Nasi Lemak
Also known as:
cs - Czech: Nasi lemak
de - German: Nasi Lemak
en-simple - Simple English: Nasi lemak
es - Spanish: Nasi lemak
fa - Persian: ناسی لمک
fi - Finnish: Nasi lemak
fr - French: Nasi lemak
hy - Armenian: Նասի-լեմակ
id - Indonesian: Nasi lemak
it - Italian: Nasi lemak
ja - Japanese: ナシレマッ
jv - Javanese: Nasi lemak
ko - Korean: 나시 르막
min - Minangkabau: Nasi lamak
ml - Malayalam: നാസി ലെമാക്
mr - Marathi: नासी लमाक
ms - Malay: Nasi lemak
my - Burmese: နာဆီလီမက်
pa - Punjabi: ਨਾਸੀ ਲੇਮਕ
pt - Portuguese: Nasi lemak
pwn - Paiwan: nasi lemak
ru - Russian: Наси-лемак
sv - Swedish: Nasi lemak
ta - Tamil: நாசி லெமாக்
th - Thai: นาซีเลอมัก
tl - Tagalog: Nasi lemak
tr - Turkish: Nasi lemak
uk - Ukrainian: Насі лемак
uz - Uzbek: Nasi lemak
yue - Cantonese: 椰漿飯
zh - Chinese: 椰浆饭
Category: rice (coconut rice, mixed rice)
Cuisine: Malaysian
Associated cuisines: Malaysian
Area: Peninsular Malaysia, Sumatra, Medan, Riau, Riau Islands, Palembang, Indonesia, Singapore, Brunei, Southern Philippines, Southern Thailand, Cocos (Keeling) Islands, Christmas Island, Australia
Countries: Malaysia
Region: South Eastern Asia

The dish consists of fragrant rice cooked in coconut milk and pandan leaf

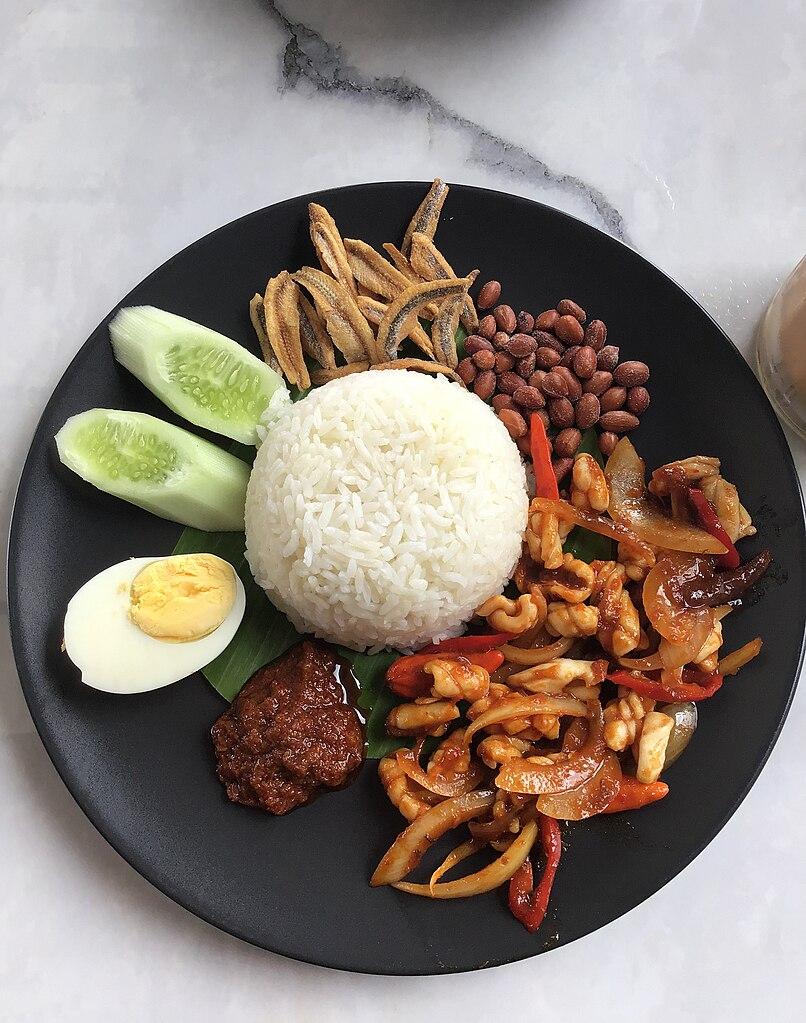
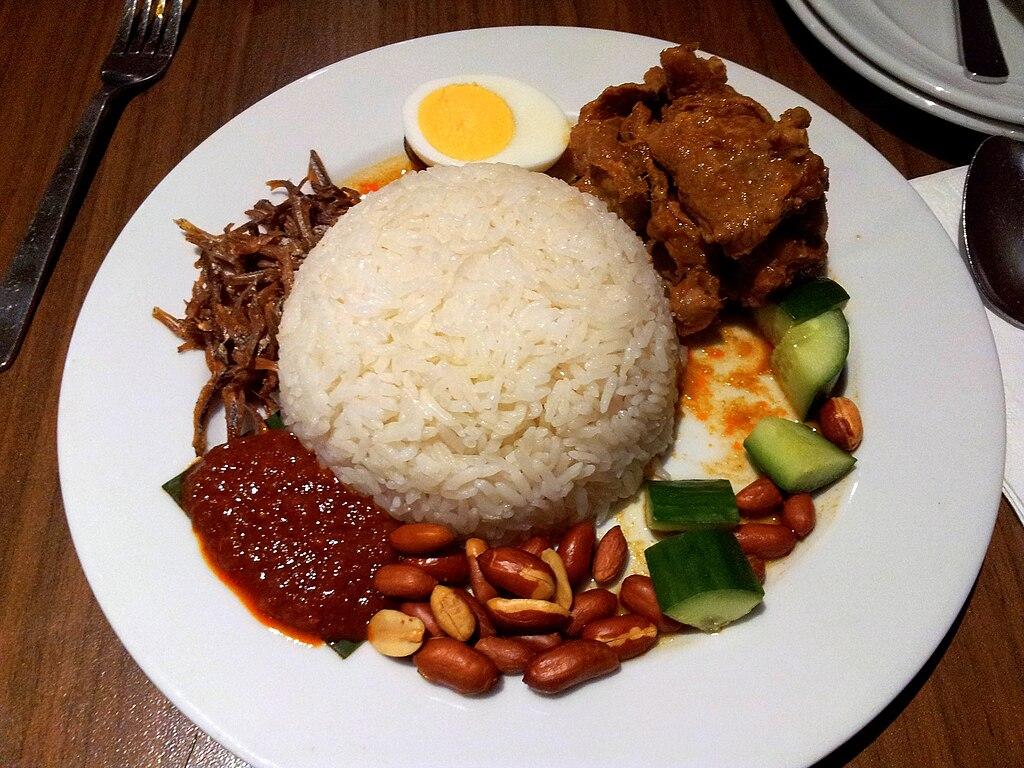
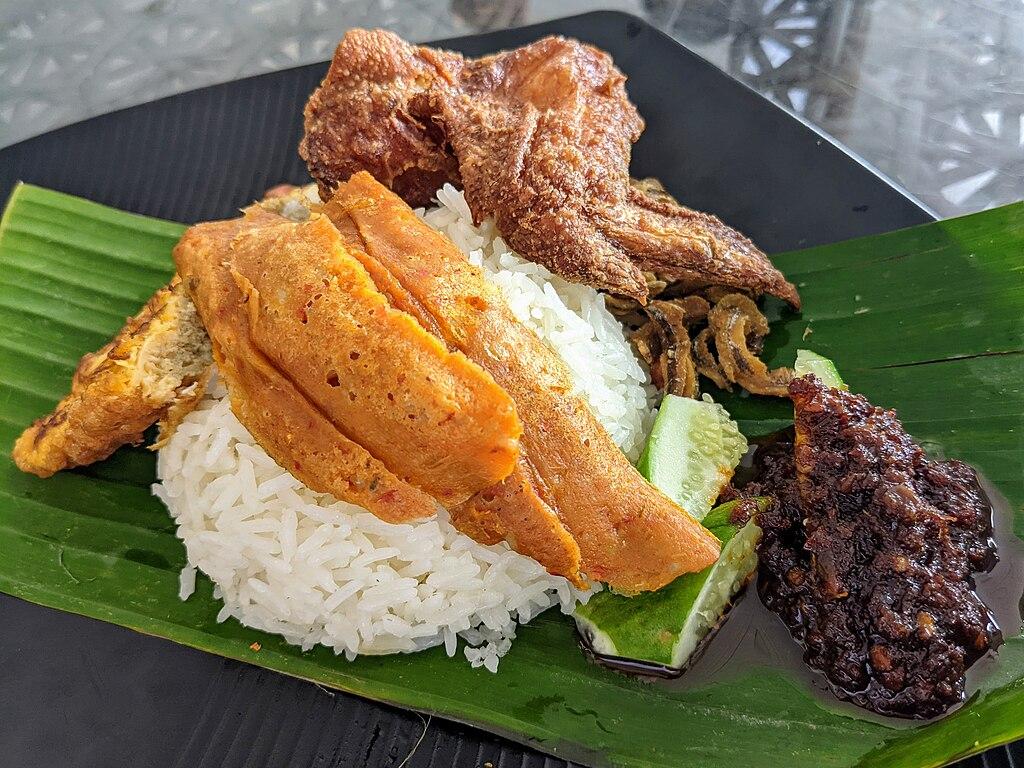
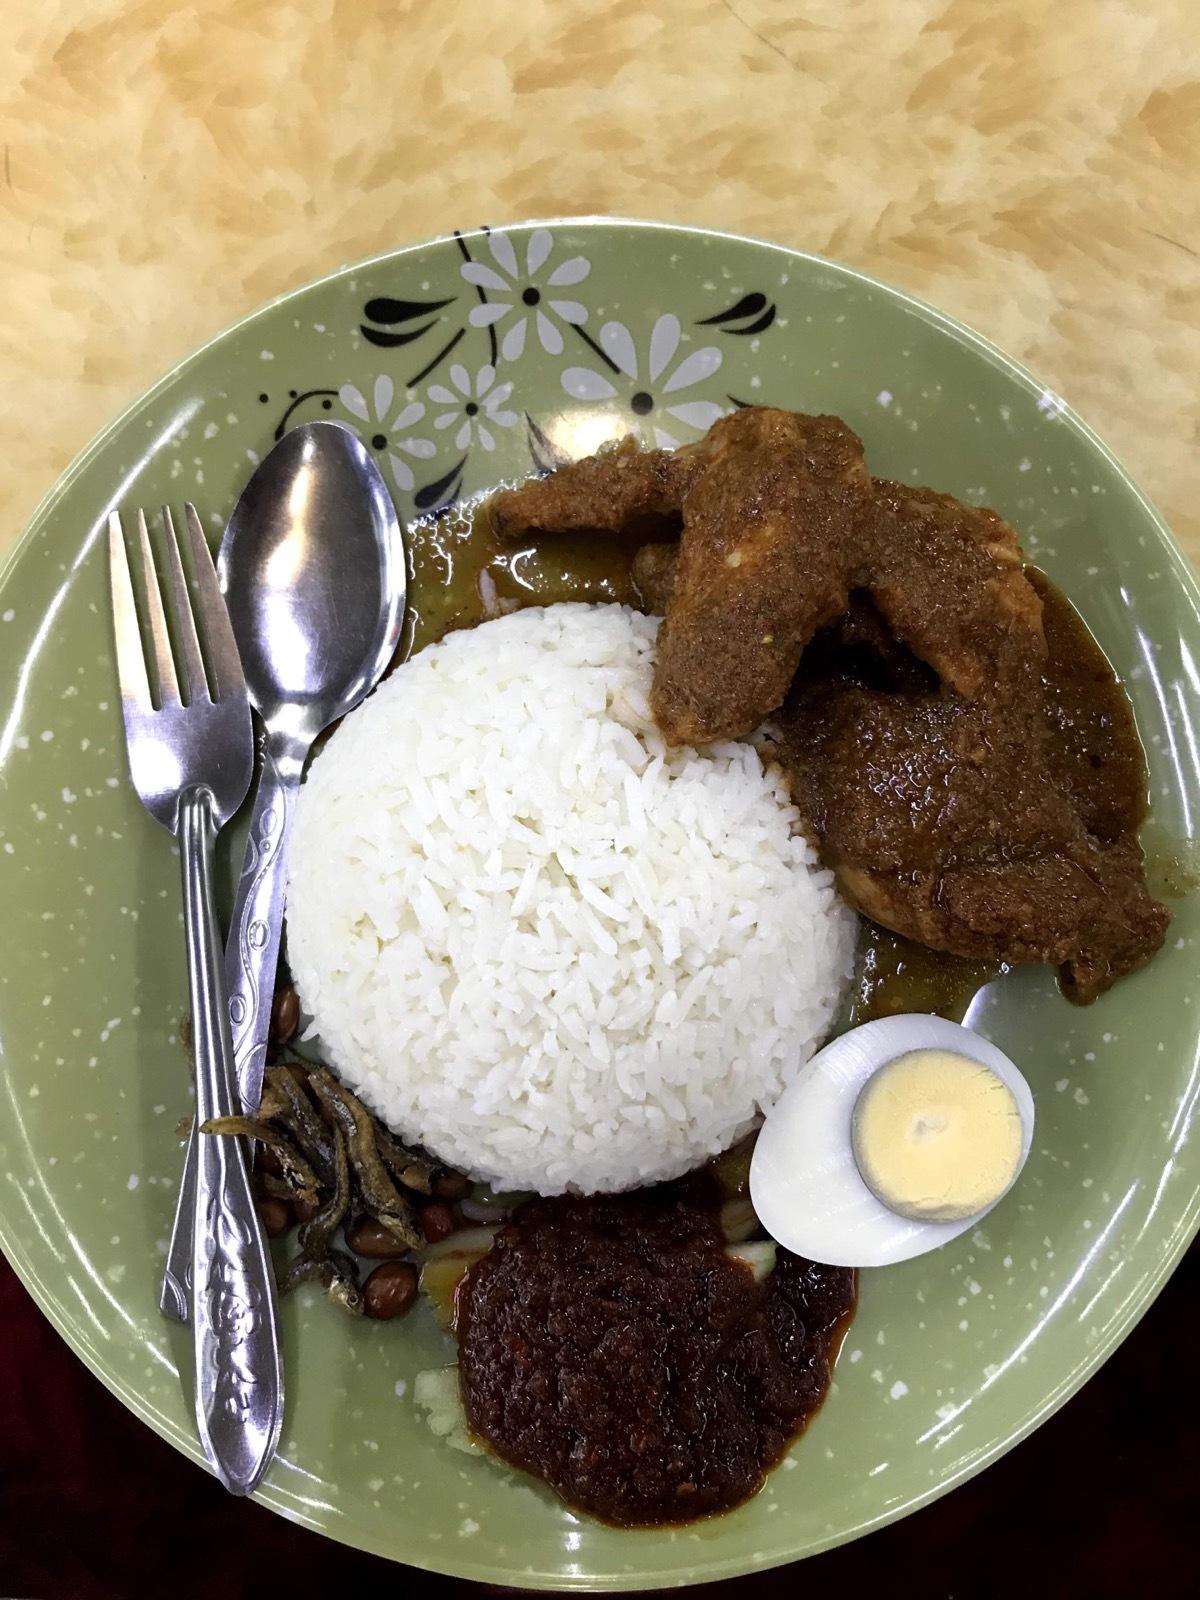
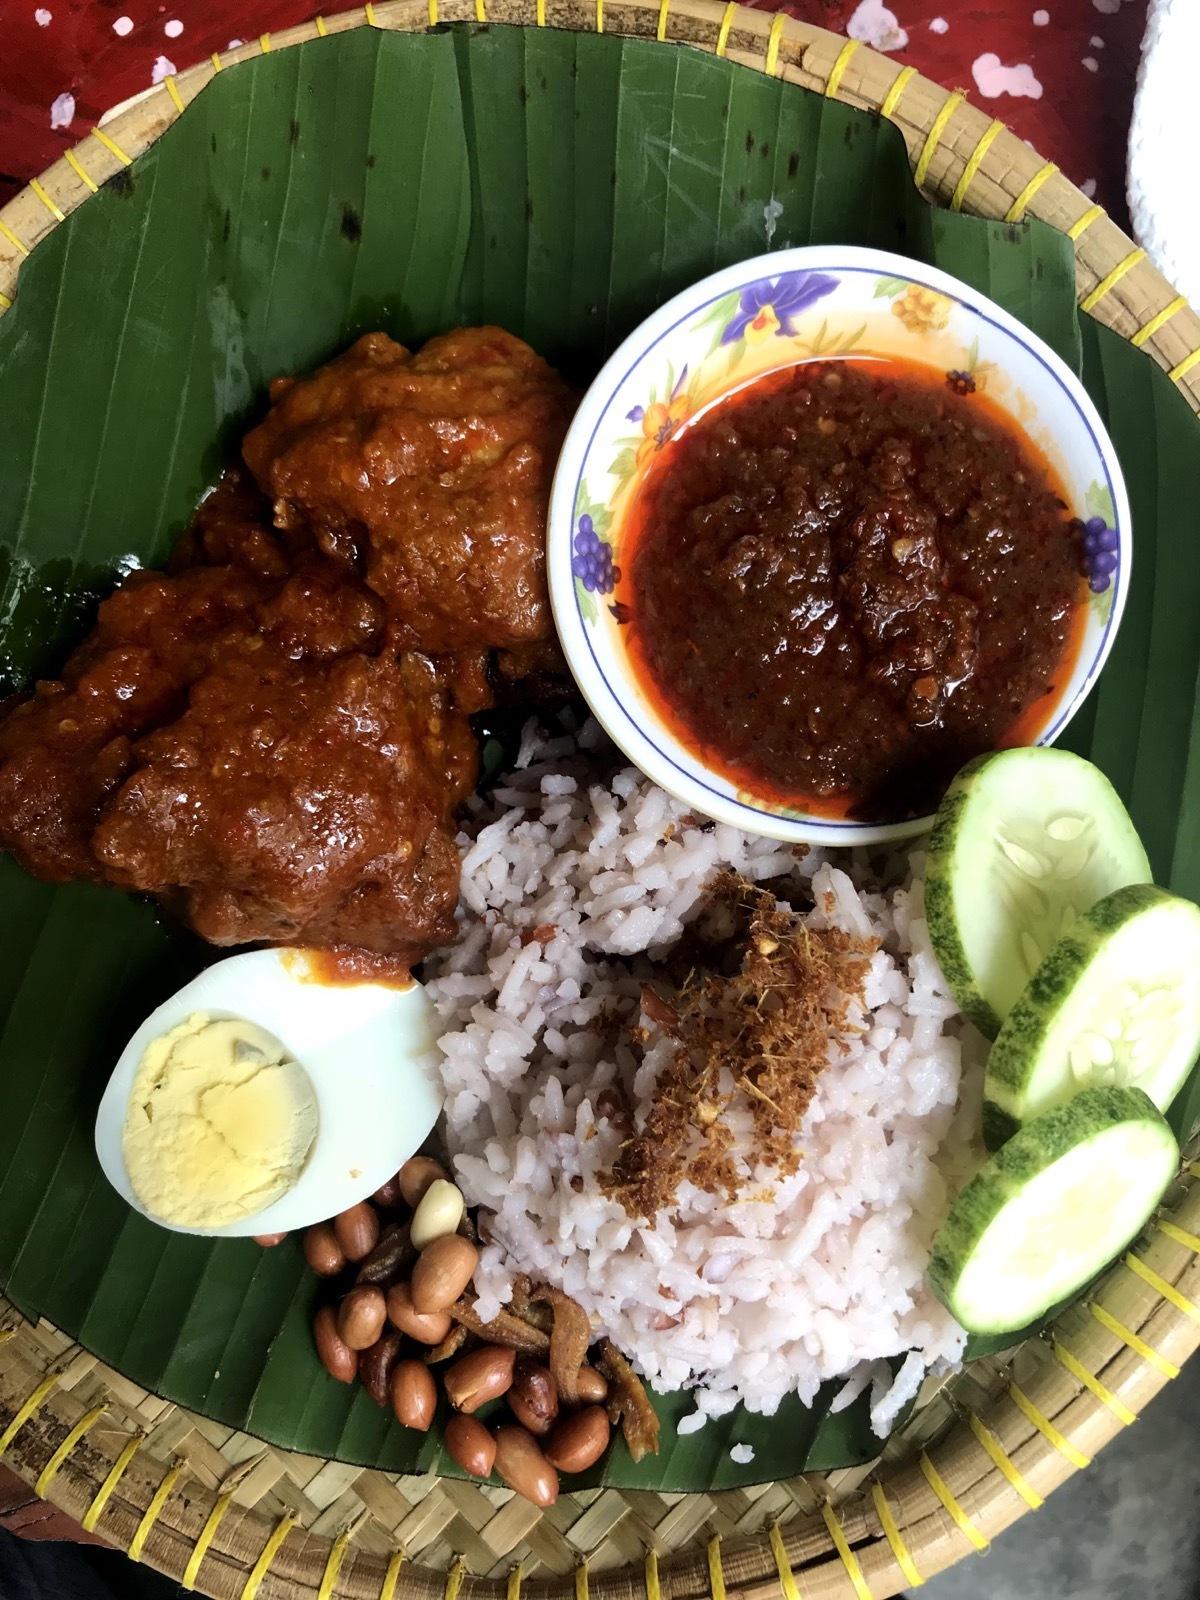
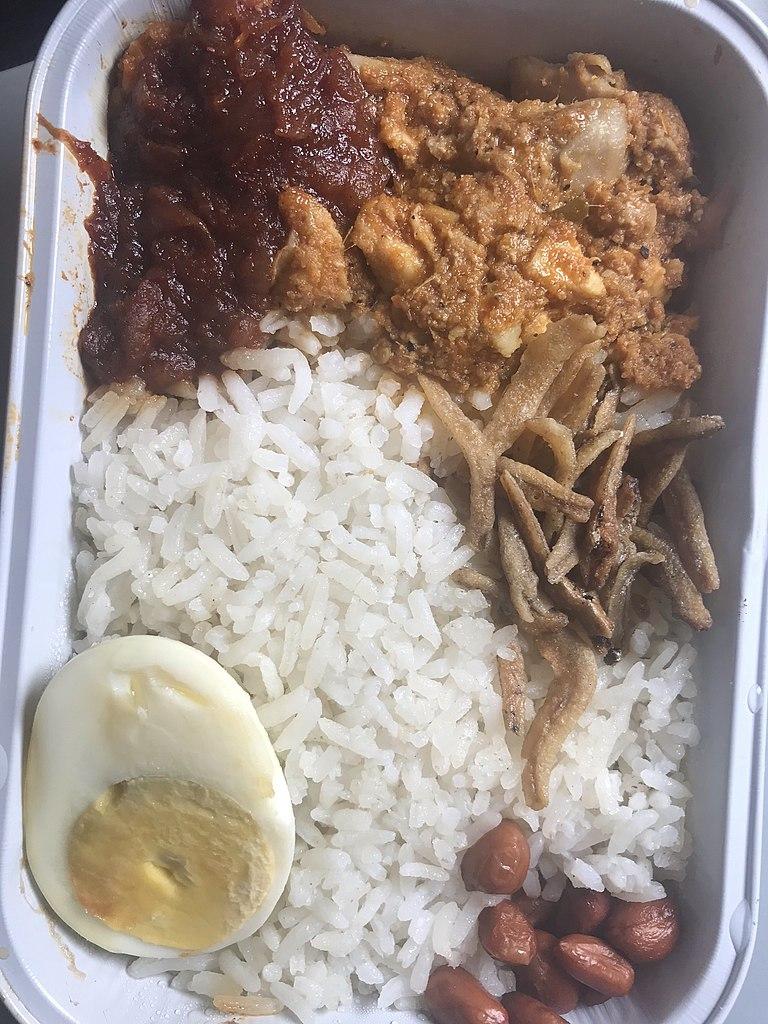
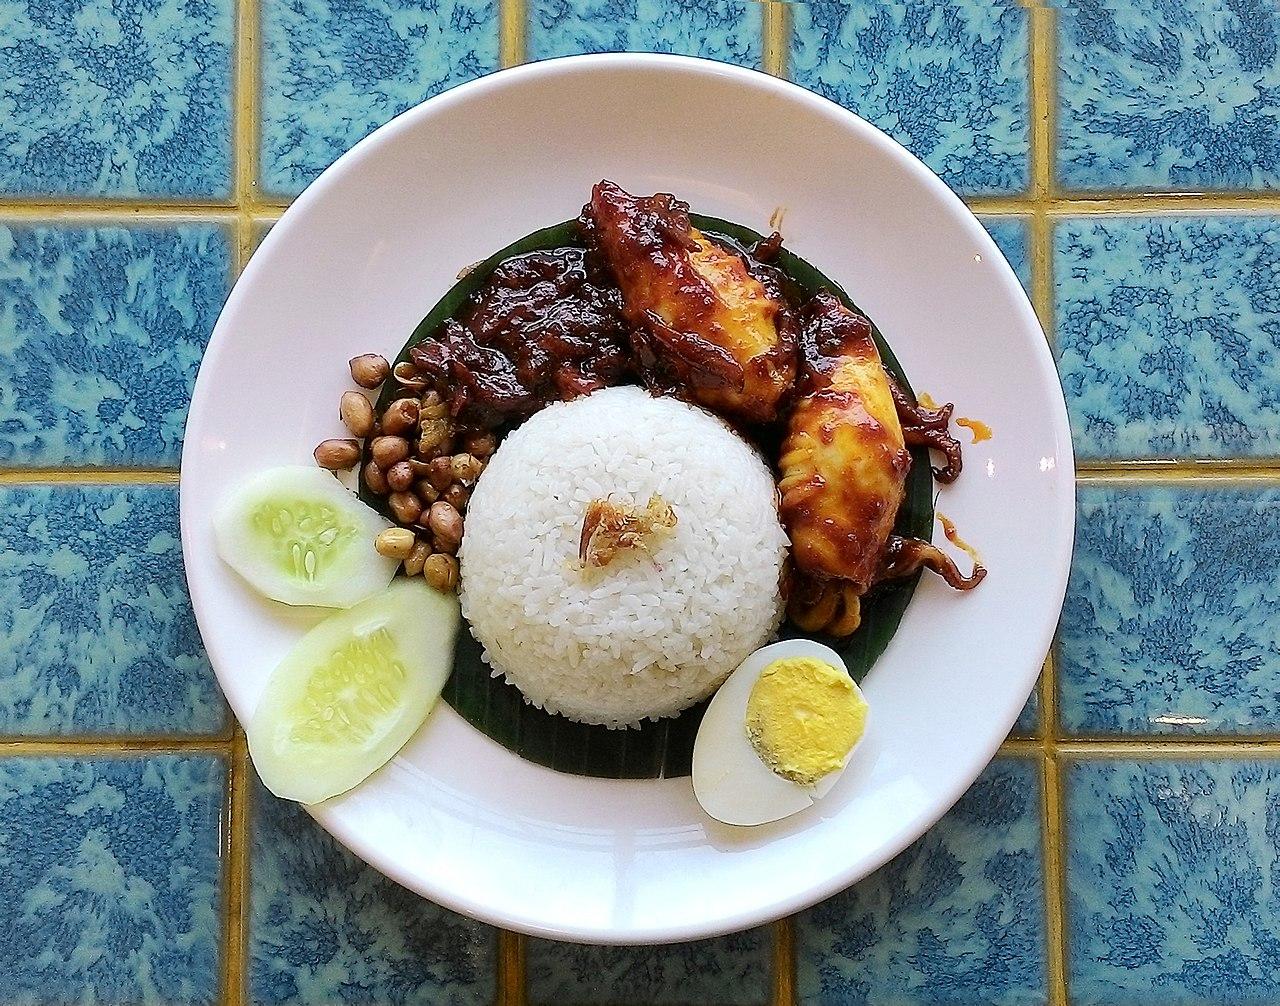